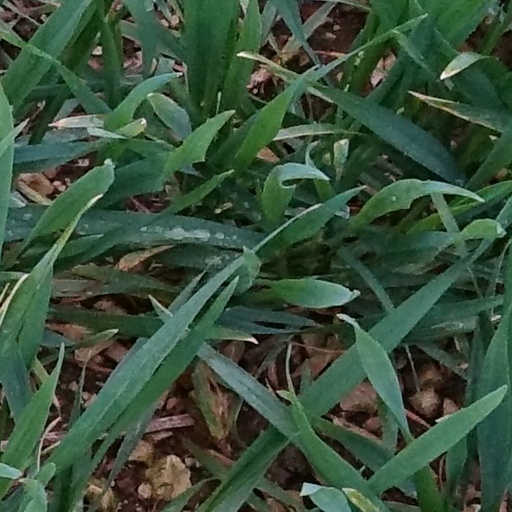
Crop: wheat